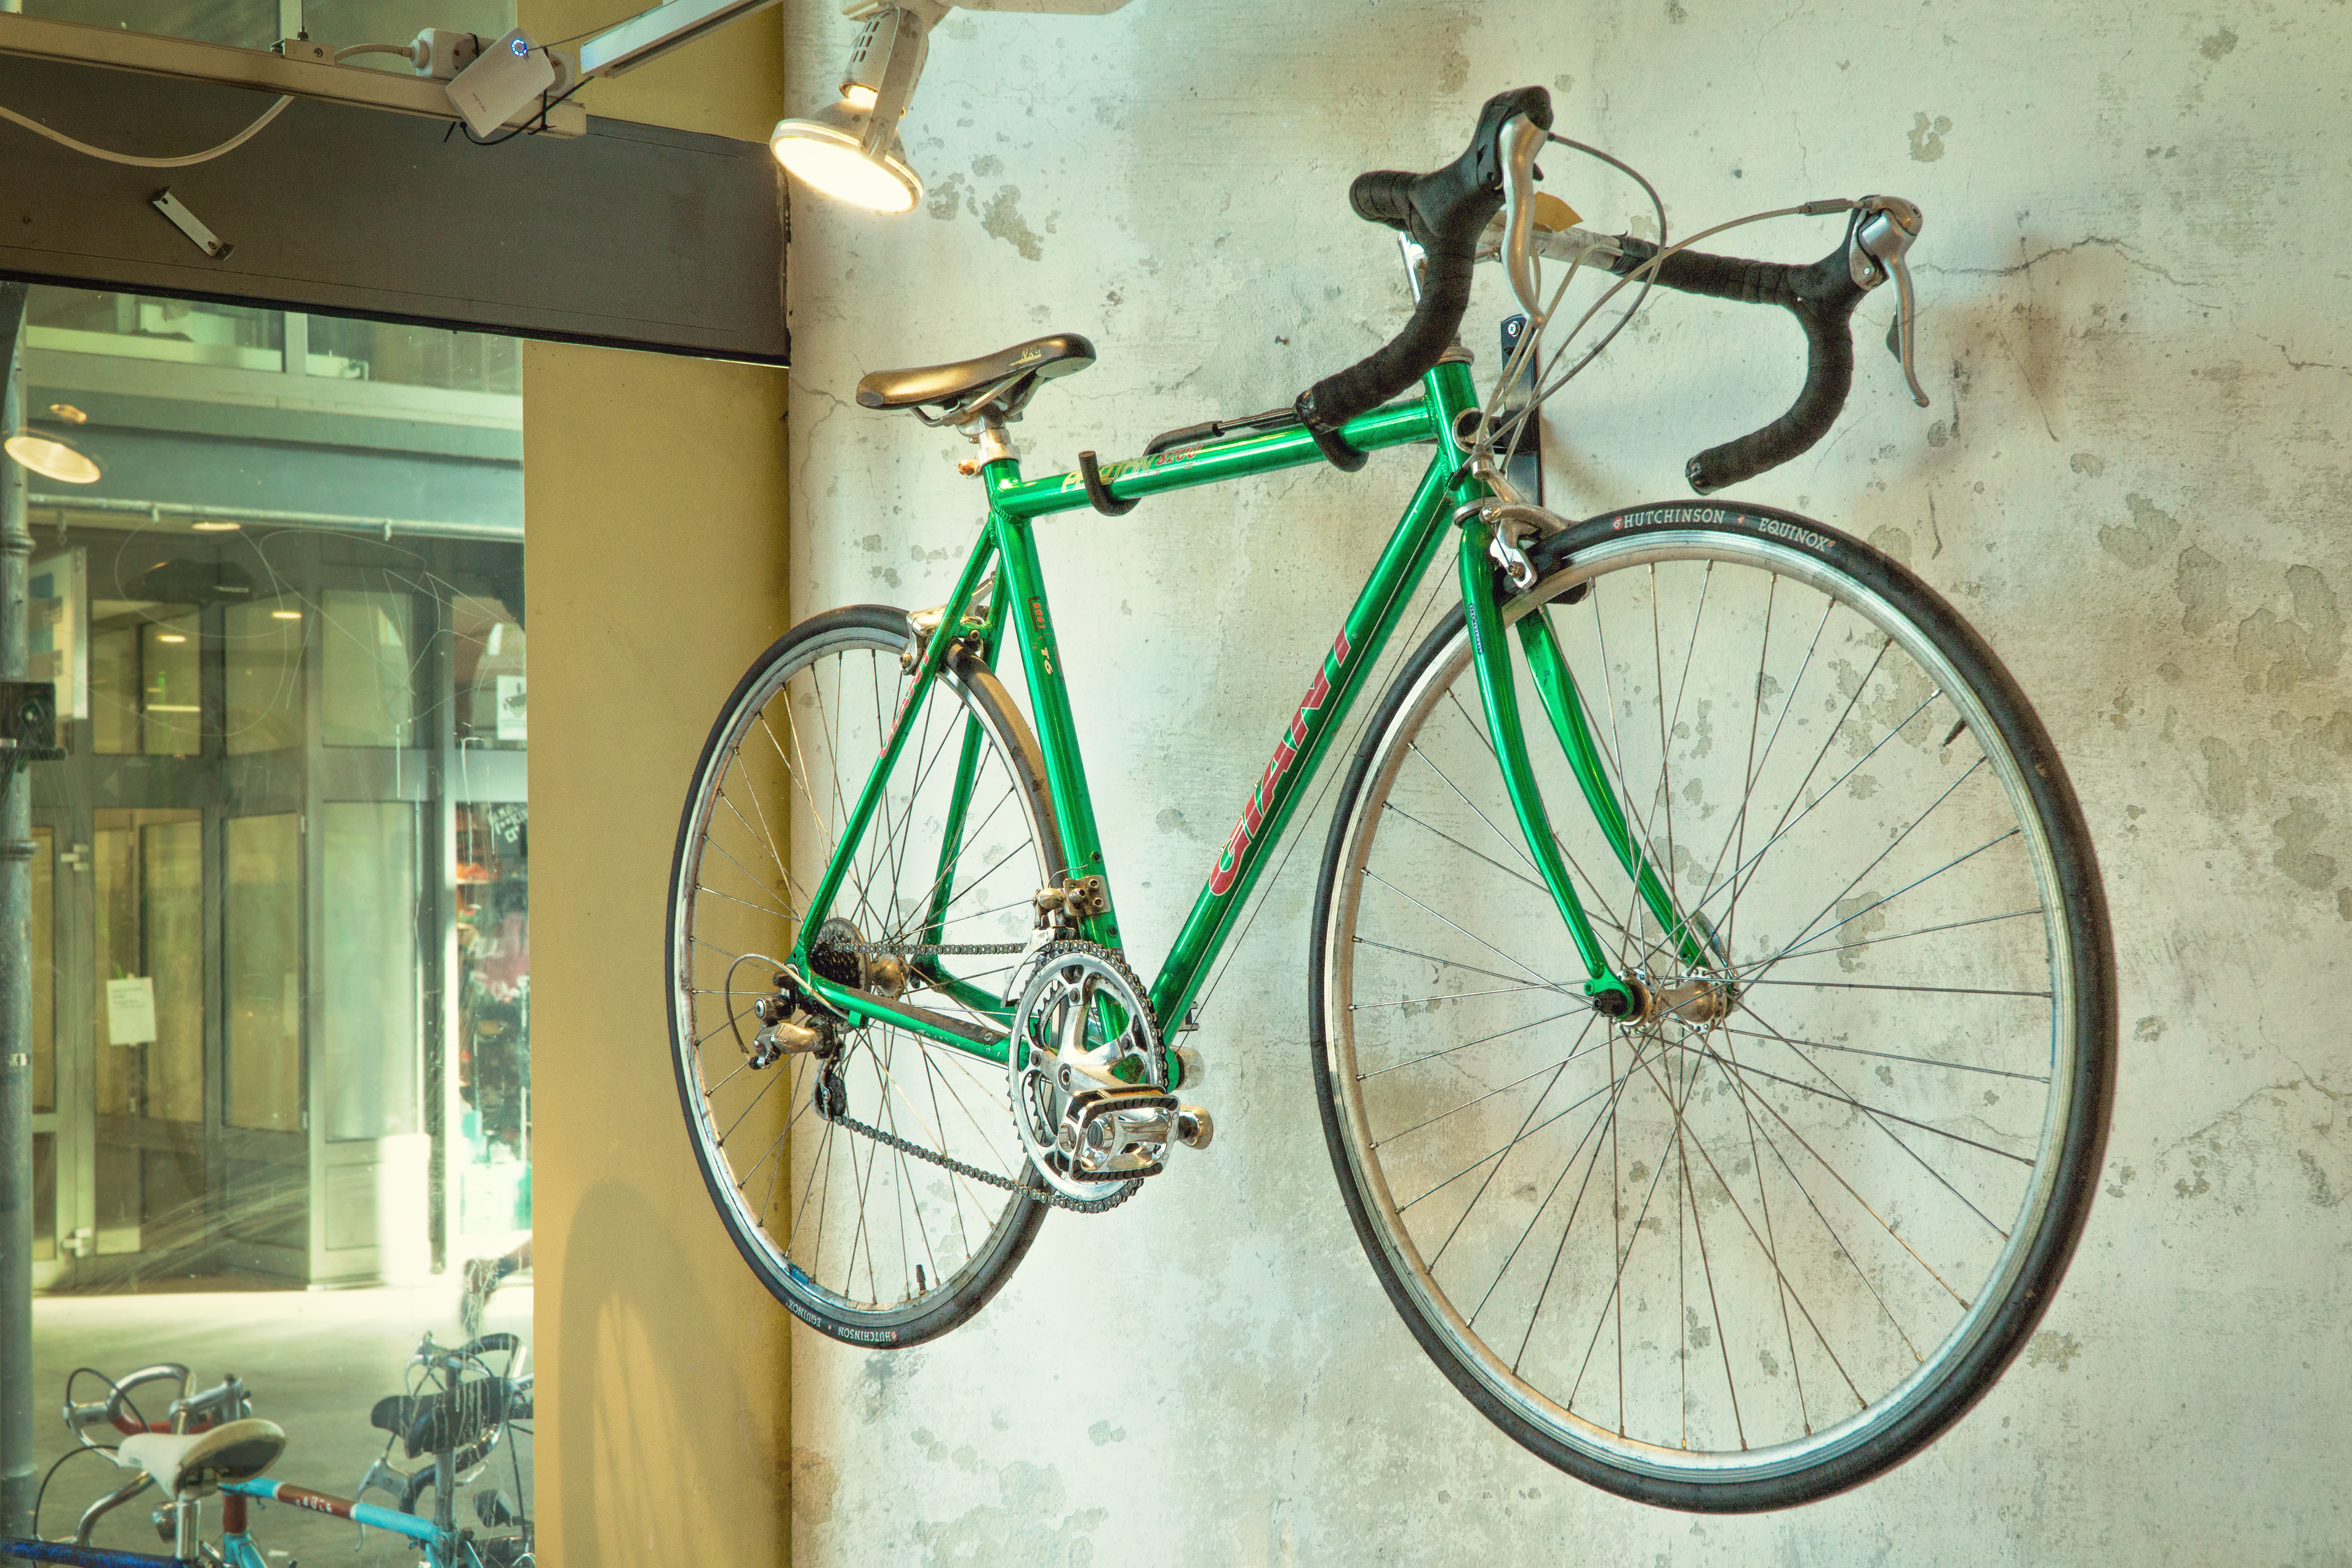
bicycle, bicycle wheel, bicycle part, bicycle tire, bicycle frame, bicycle handlebar, bicycle saddle, bicycle fork, bicycle accessory, bicycle drivetrain part, road bicycle, hybrid bicycle, vehicle, spoke, racing bicycle, green, Bicycle stem, Hub gear, cyclo cross bicycle, bicycles equipment and supplies, rim, wheel, sports equipment, crankset, tire, Bicycle seatpost, metal, cycle sport, Derailleur gears, groupset, steel, fender, bicycle pedal